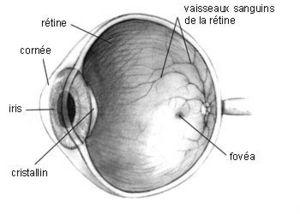
La fovéa, la zone centrale de la macula, est la zone de la rétine où la vision des détails est la plus précise. Elle est située dans le prolongement de l'axe visuel de l'œil.
L’ophtalmologie est la branche de la médecine chargée du traitement des maladies de l’œil et de ses annexes. C’est une spécialité médico-chirurgicale. Le médecin spécialisé pratiquant l'ophtalmologie est appelé « ophtalmologiste » ou « ophtalmologue ».
La cornée est la partie antérieure transparente du globe oculaire, en forme de calotte asphérique et légèrement saillante. Elle transmet la lumière au cristallin et à la rétine.
L'œil humain est l'organe de la vision de l'être humain ; il lui permet de capter la lumière, pour ensuite l'analyser et interagir avec son environnement. L'œil humain permet de distinguer les formes et les couleurs.
Le glaucome congénital est une affection rare, le plus souvent bilatéral, parfois asymétrique, dû à la persistance d’une membrane embryonnaire responsable d’une obstruction de l’angle irido-cornéen.